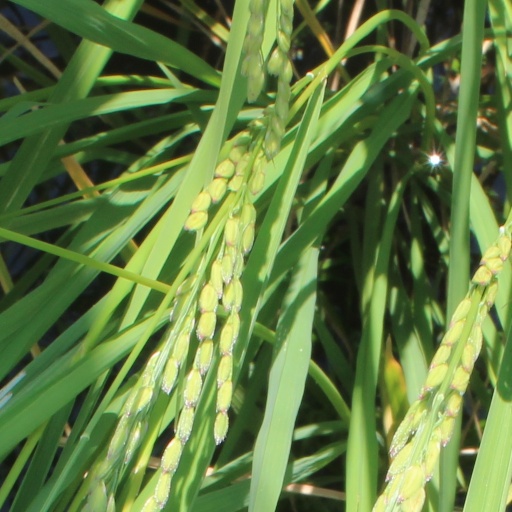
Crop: rice